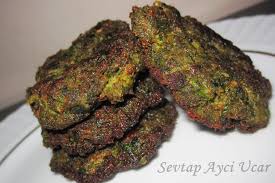
Yemek: ispanak